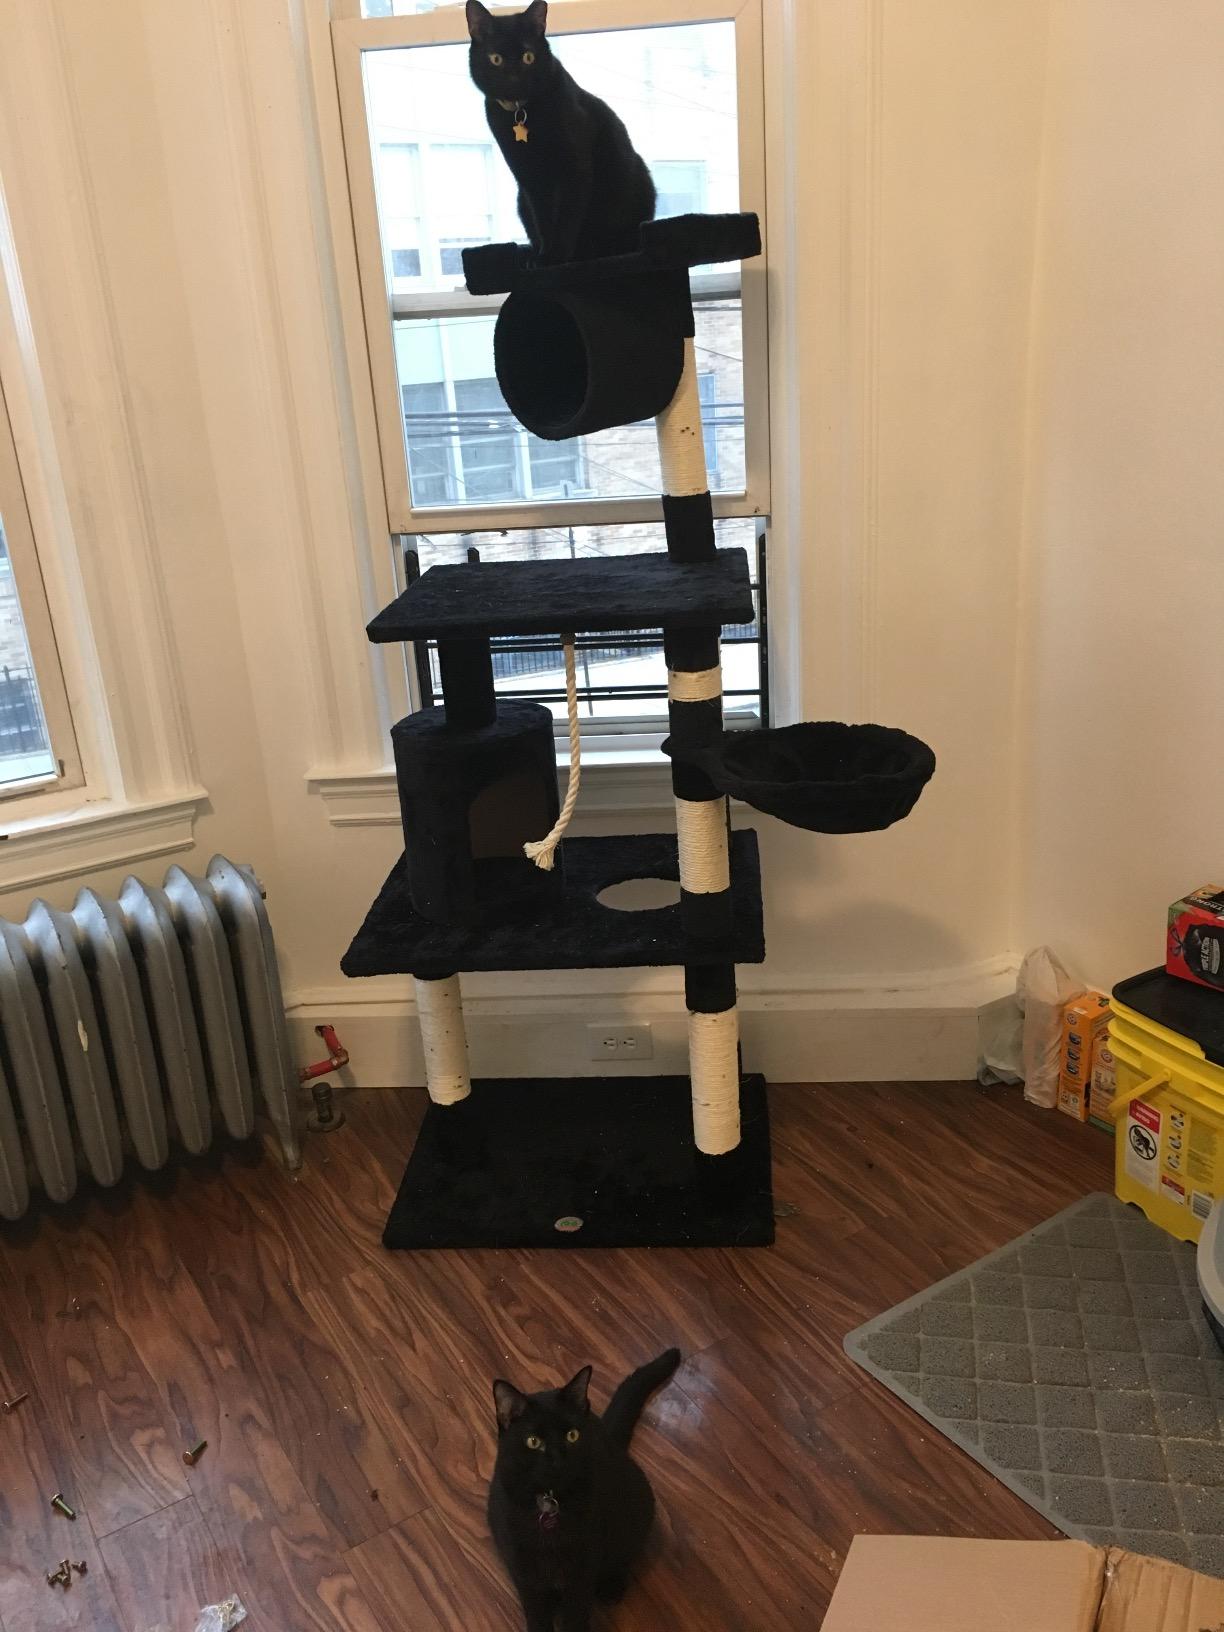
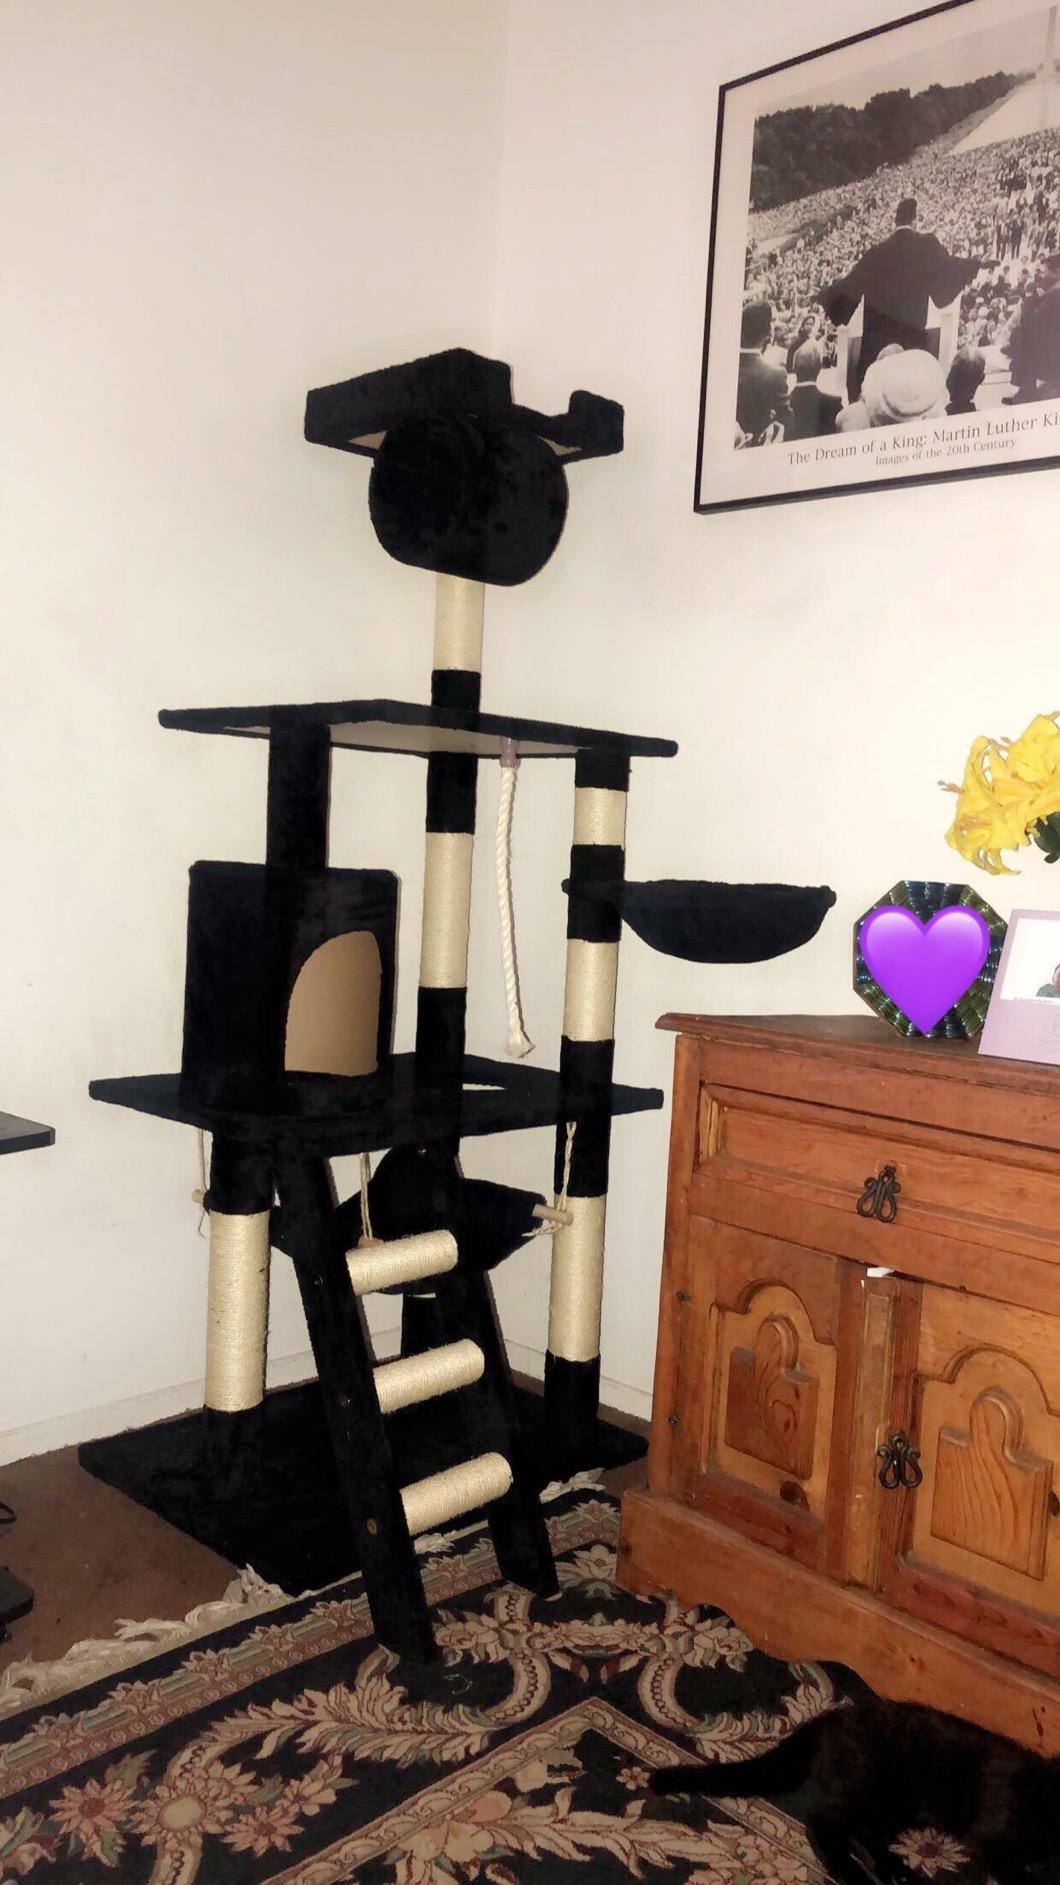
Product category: items_cat tree
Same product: yes